History of assassination

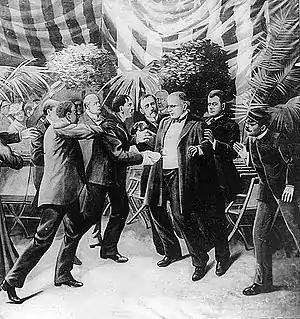
Leon Czolgosz shoots United States President William McKinley in 1901, with a concealed revolver.

Assassination, the murder of an opponent or well-known public figure, is one of the oldest tools of power struggles, as well as the expression of certain psychopathic disorders. It dates back to the earliest governments and tribal structures of the world.